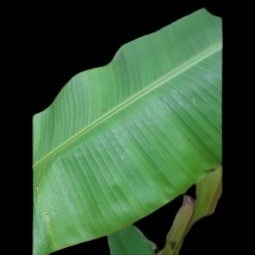
Label: Calcium